A Crooked Somebody

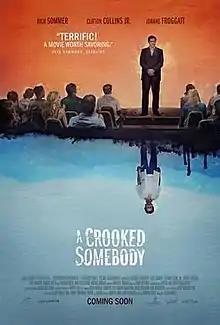
Theatrical release poster

A Crooked Somebody is a 2017 American black comedy thriller film directed by Trevor White and written by Andrew Zilch. The film stars Rich Sommer, Clifton Collins Jr., Joanne Froggatt, Ed Harris, Amy Madigan, Amanda Crew, and Michael Mosley.